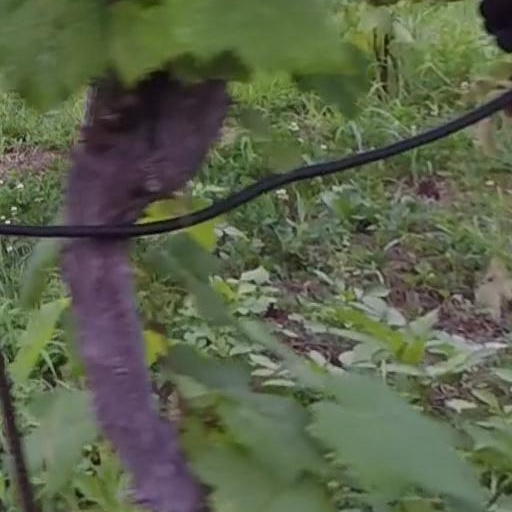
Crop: grape